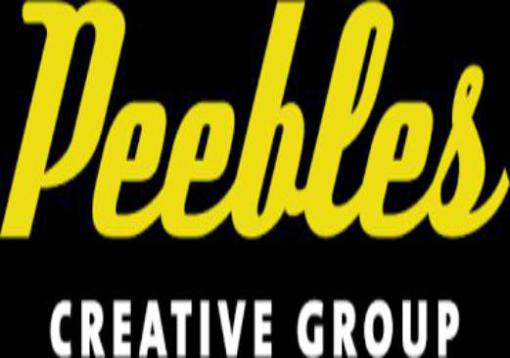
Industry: Clothes